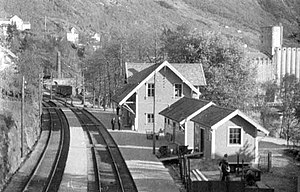
Vaksdal Station
Vaksdal Station.
Vaksdal Station er en jernbanestation på Bergensbanen, der ligger i byområdet Vaksdal i Vaksdal kommune i Norge. Stationen består af krydsningsspor og et sidespor. Tog mod Bergen holder ved en perron med en stationsbygning, der er opført i træ efter tegninger af Georg Andreas Bull. Tog fra Bergen holder ved en perron på den modsatte side af en bro over banen for Kaivegen. Kaivegen fører ned til Sørfjorden, som stationen ligger tæt på.